Pilsen Historic District

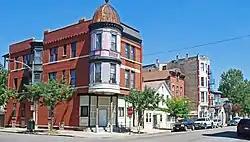
Pilsen Historic District, 21st and Wood, Chicago IL

The Pilsen Historic District is located in the Lower West Side community area of Chicago and is among the few neighborhoods with buildings that survived the Great Chicago Fire of 1871.